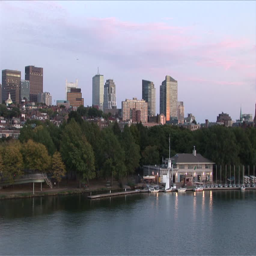
wide shot of the skyline with a few boats cruising around during the day